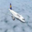
Label: airplane